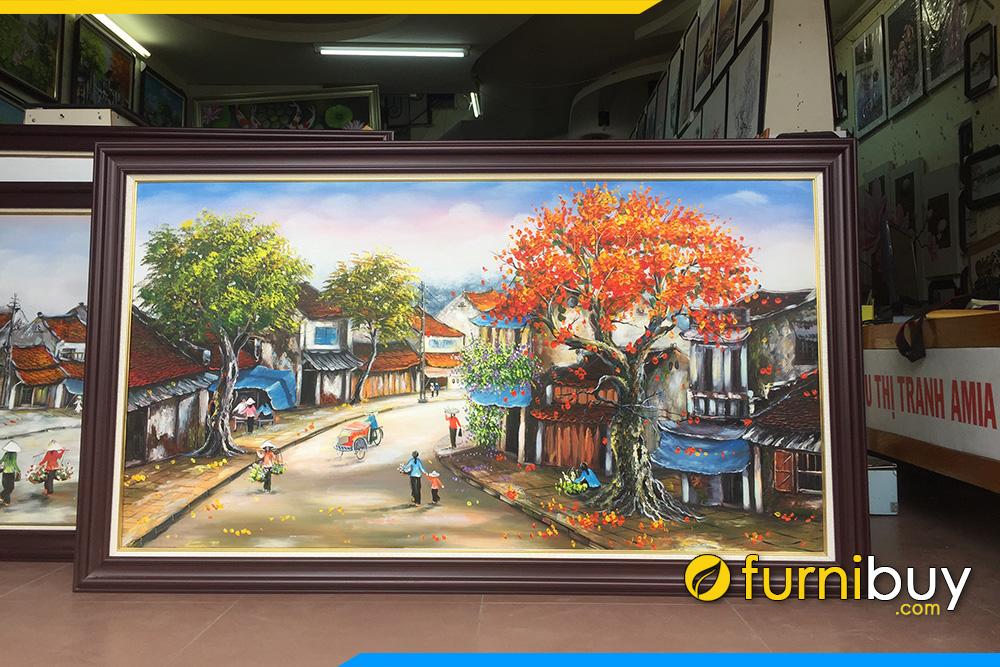
có sự xuất hiện của bức tranh ở trên sàn nhà